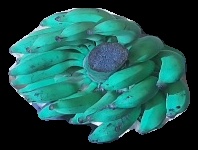
Variety: elakki-bale
Grade: grade3